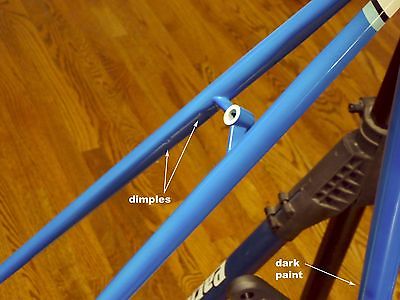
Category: bicycle